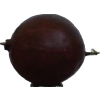
Label: gooseberry